Mauritius

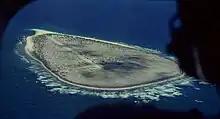
Aerial view of Tromelin Island

Mauritius adopted a new constitution, and independence was proclaimed on 12 March 1968. Sir Seewoosagur Ramgoolam became the first prime minister of an independent Mauritius – with Queen Elizabeth II remaining head of state as Queen of Mauritius.